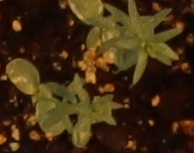
Label: Flax